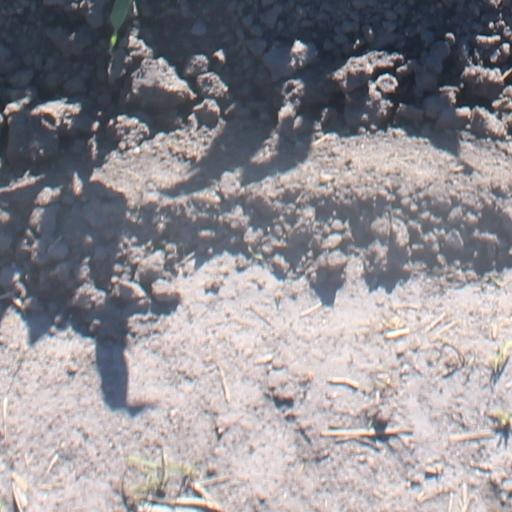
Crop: maize; corn